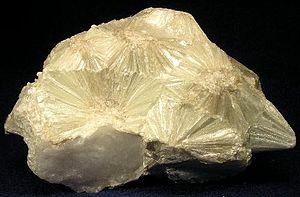
Ressemblant au talc, la pyrophyllite est un phyllosilicate d'alumine.